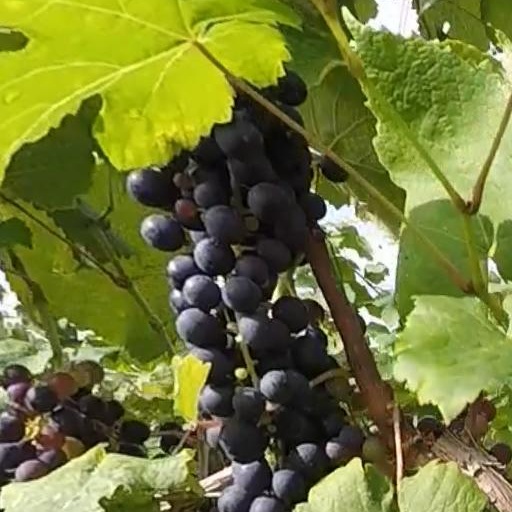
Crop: grape